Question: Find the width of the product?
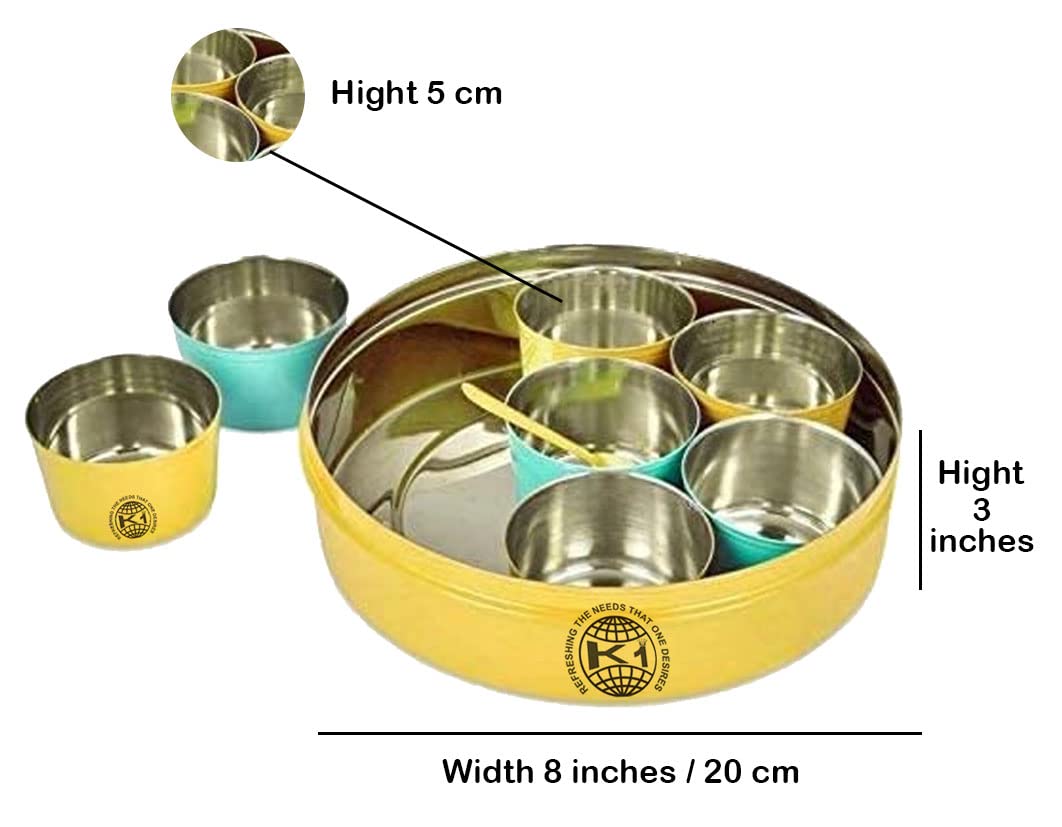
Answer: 8.0 inch